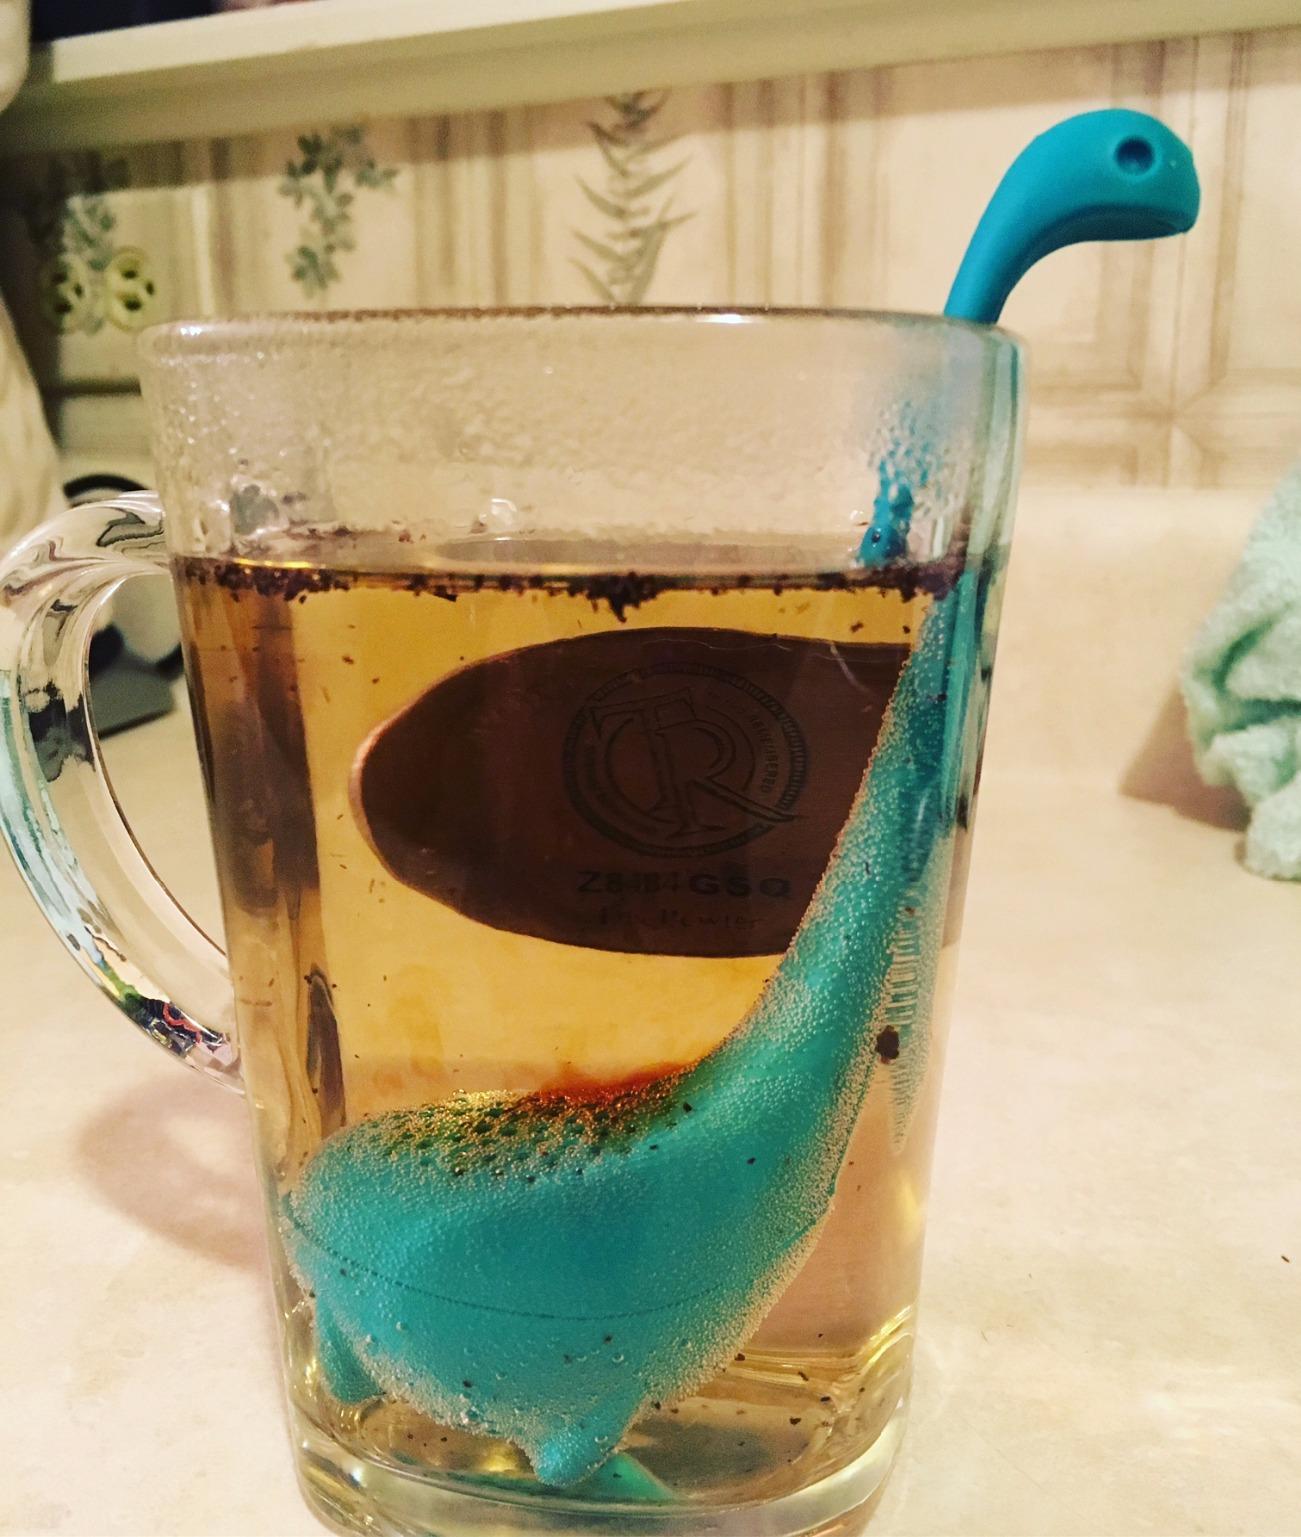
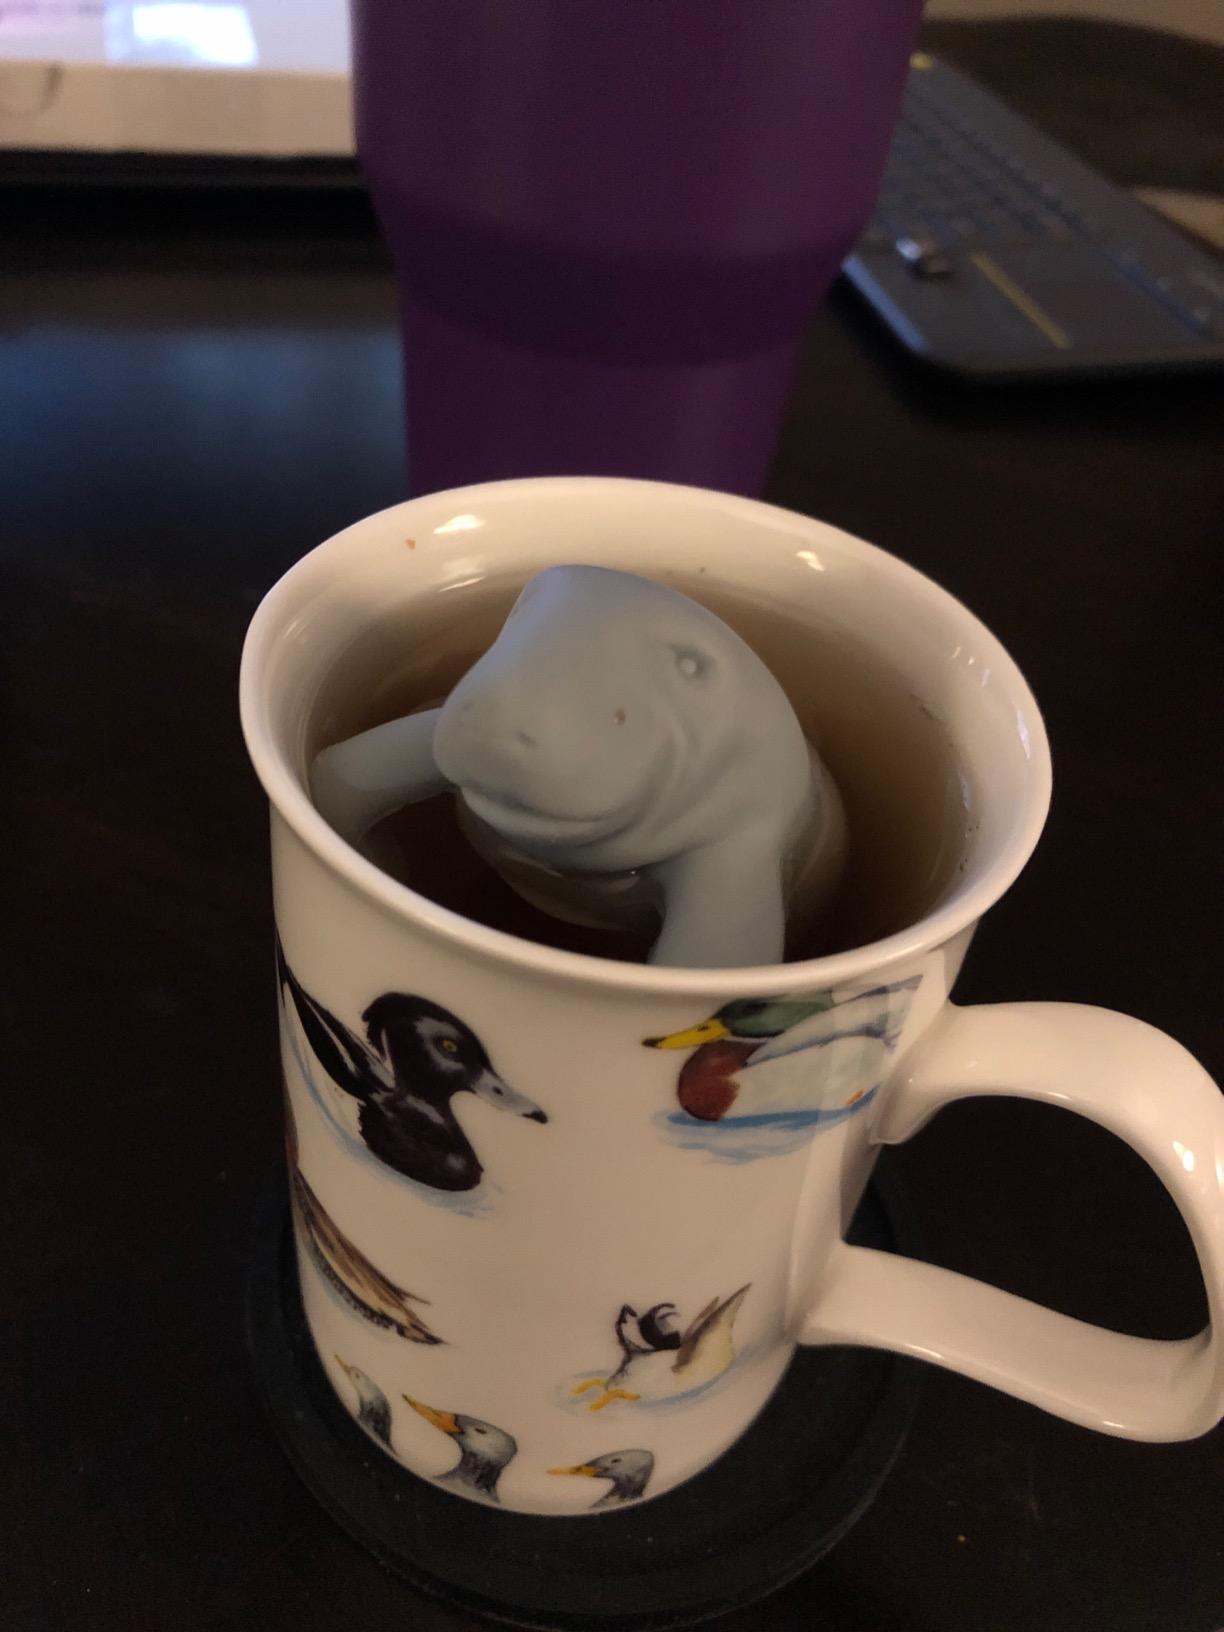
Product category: items_tea
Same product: no